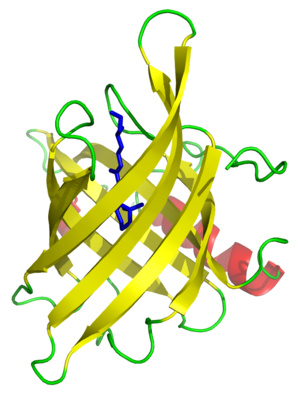
Un tonneau β est une structure protéique constituée d'un grand feuillet β qui se tord et s'enroule pour former une structure quasi-cylindrique fermée par des liaisons hydrogène. Les feuillets bêta sont généralement arrangés de façon antiparallèle, le premier brin étant lié au dernier par liaisons hydrogène.